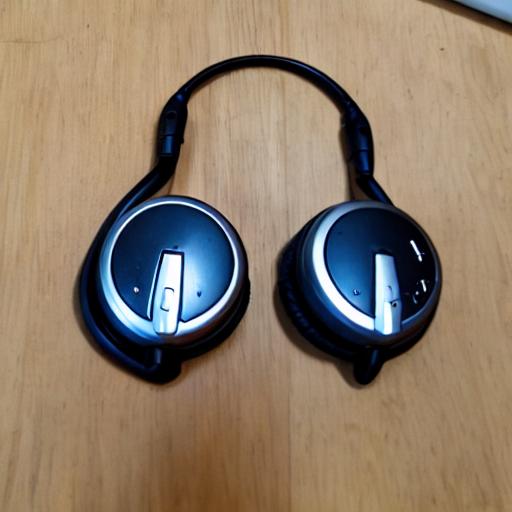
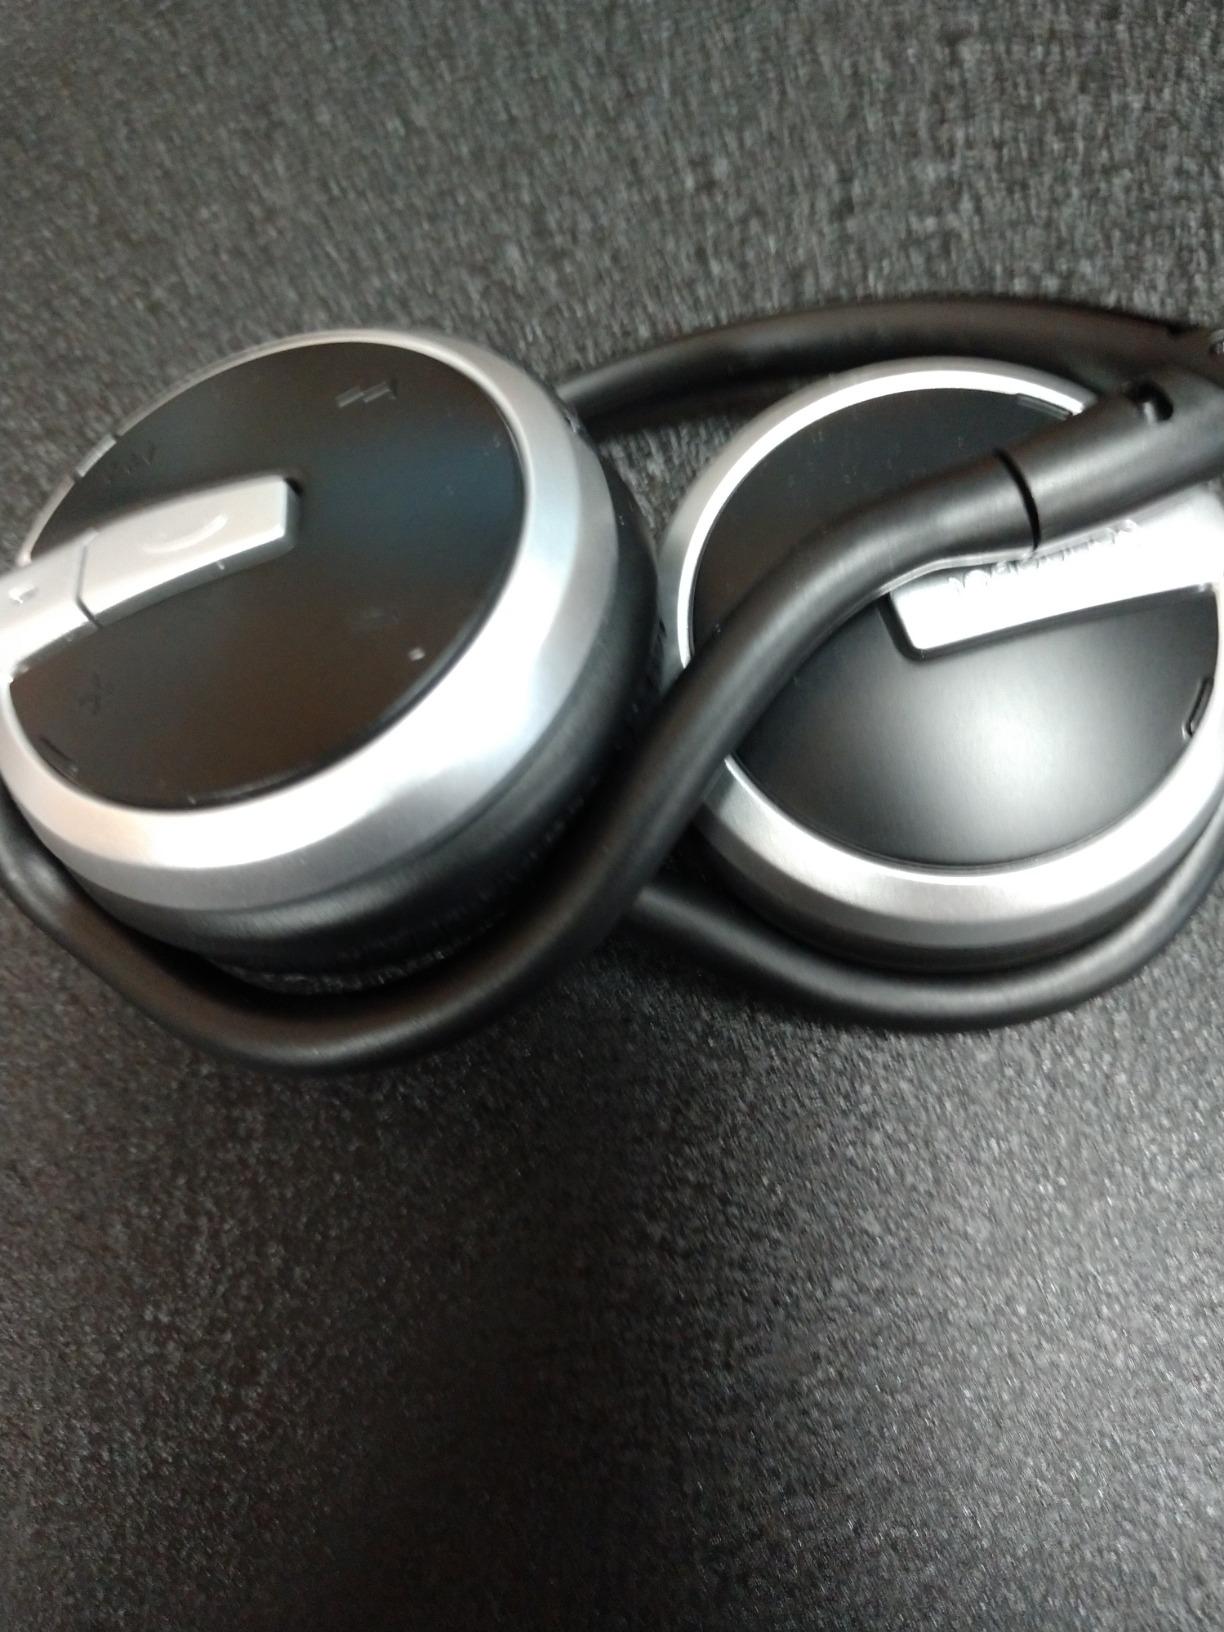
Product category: headphones
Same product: no